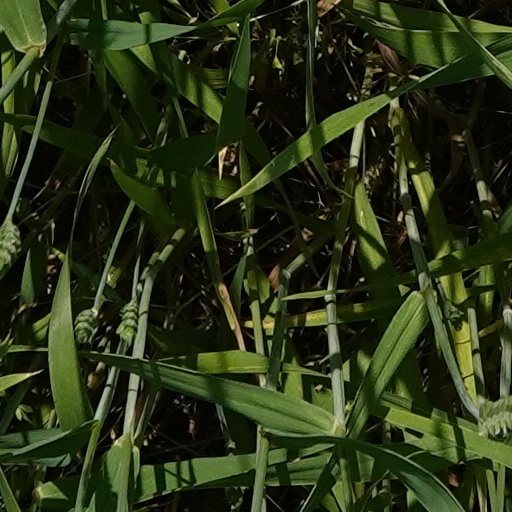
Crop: wheat